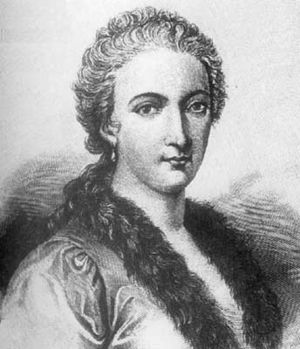
Maria Gaetana Agnesi
Maria Gaetana Agnesi var en italiensk matematiker, filosof, teolog og humanist.